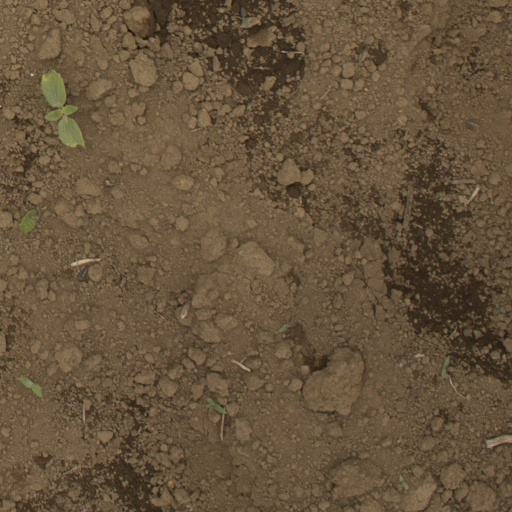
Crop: Jerusalem artichoke